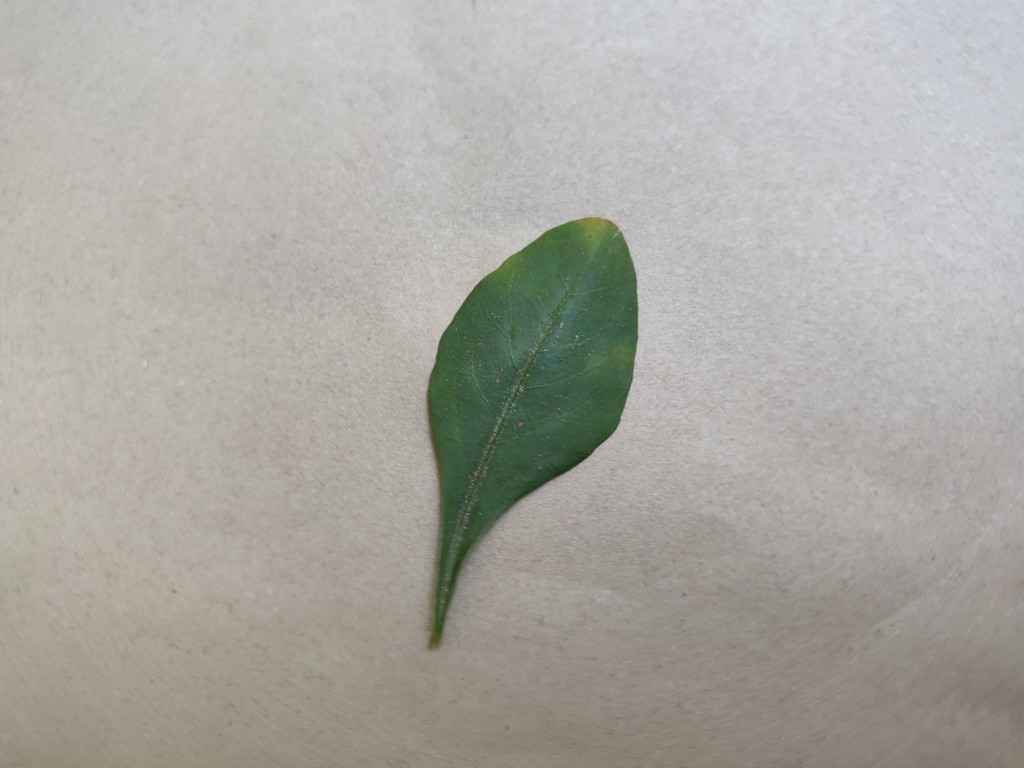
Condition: Unhealthy
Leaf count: single
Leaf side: front